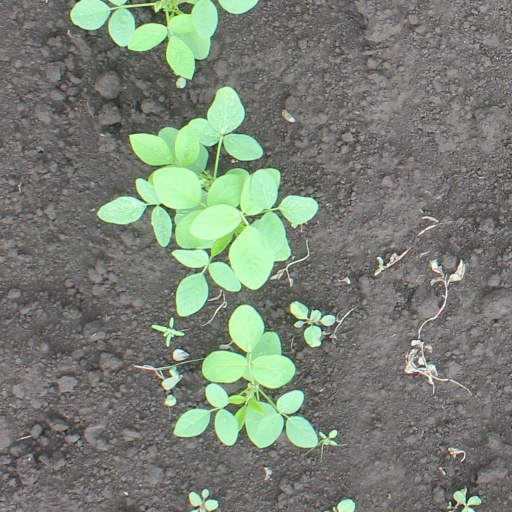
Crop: soybean